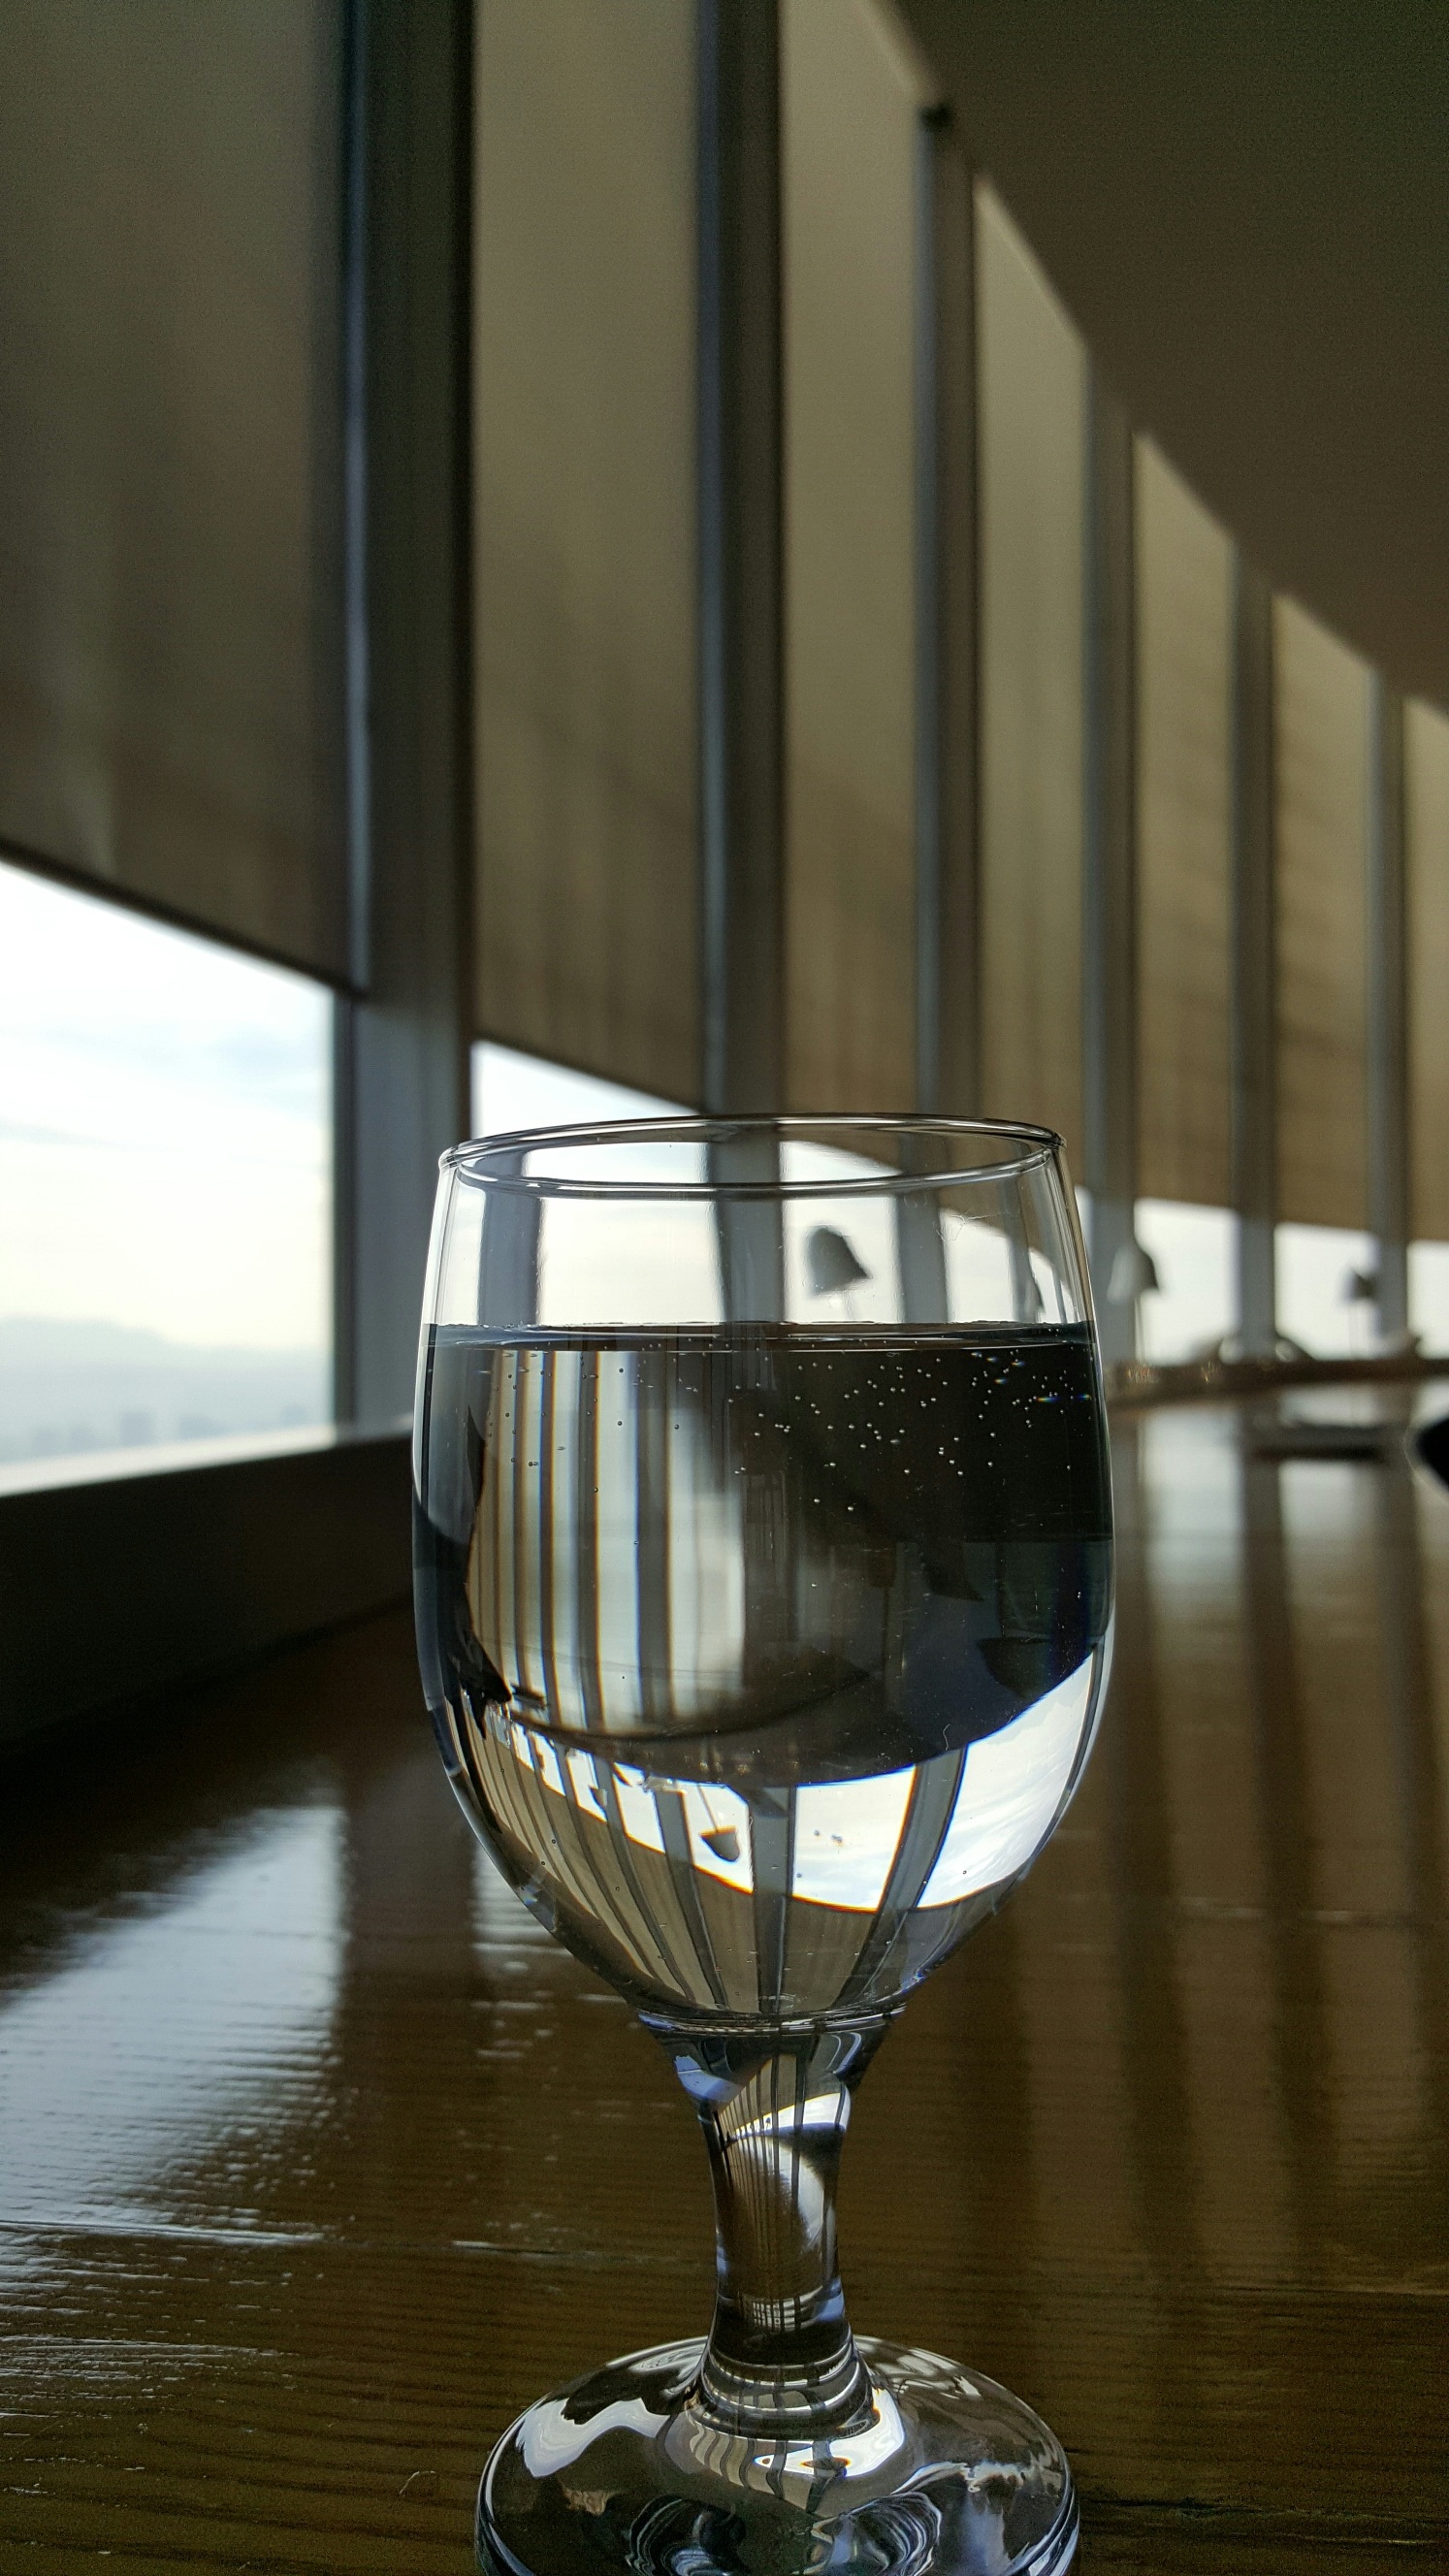
man, glass, cup, ceiling, reflection, indoor, drink, writer, lighting, material, wine glass, stemware, drinkware, jin woo, tae kyung, jae woo, yoon ho